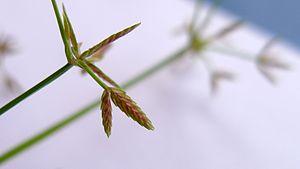
En botanique, l'épillet est l'inflorescence élémentaire caractéristique des plantes de la famille des Poaceae et de la famille voisine des Cyperaceae. Les fleurs sont également groupées en épillets dans les familles voisines des Restionaceae, Anarthriaceae, Ecdeiocoleaceae et Centrolepidaceae.